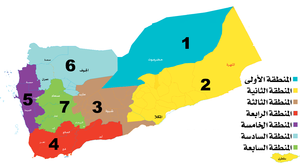
Les forces armées yéménites sont constituées d'une armée de l'air, d'une armée de terre, d'une Garde républicaine et d'une marine. Ses quartiers-généraux sont situés à Sanaa.